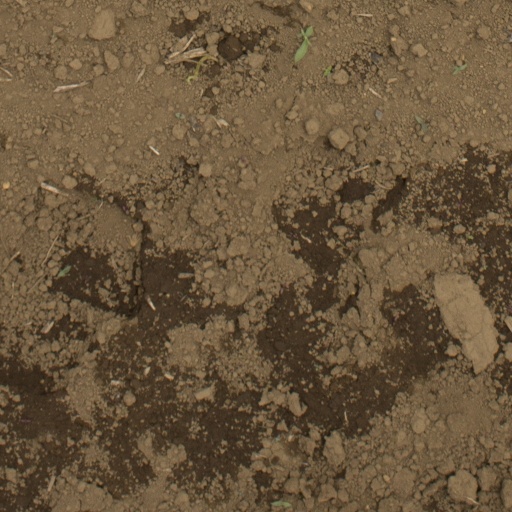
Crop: Jerusalem artichoke